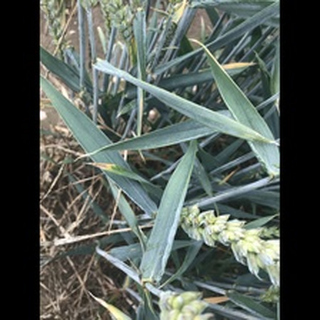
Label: healthy_wheat